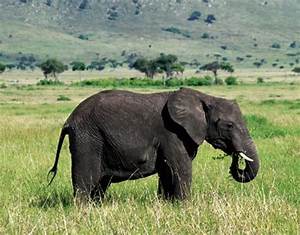
Label: elefante